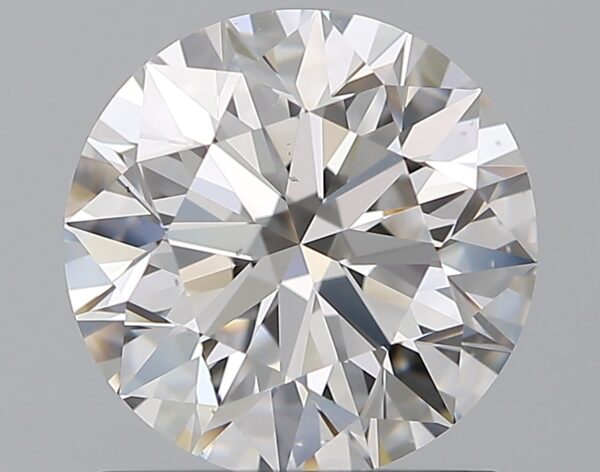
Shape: round
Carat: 1.29
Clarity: VS2
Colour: D
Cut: EX
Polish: EX
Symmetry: EX
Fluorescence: N
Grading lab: GIA
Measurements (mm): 6.9 x 6.94 x 4.34